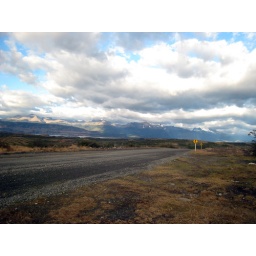
Our bus tour took us along this gravel road to reach photogenic spots around the exterior of the park.